List of For All Mankind characters

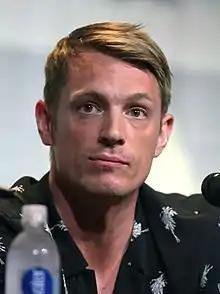
Joel Kinnaman

USN Rear Admiral Edward "Ed" Baldwin, an astronaut. He was the commander of Gemini 7, Apollo 10, Apollo 15, Apollo 22, Pathfinder and Phoenix. He was the husband of Karen Baldwin and raised two children with her, Shane and Kelly, with the latter being adopted from Vietnam in the 1970s.